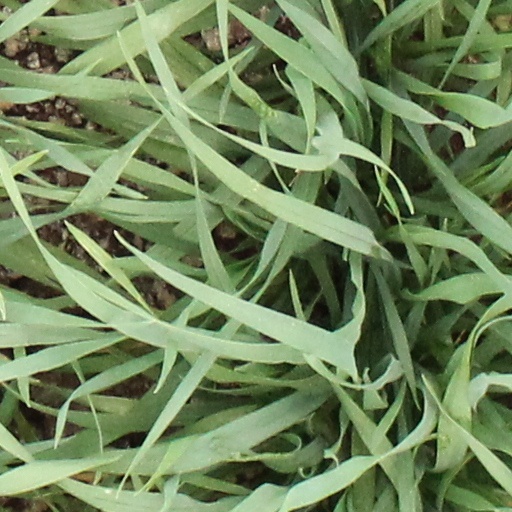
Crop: wheat